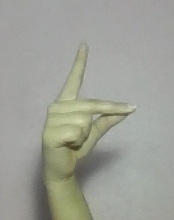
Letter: ta